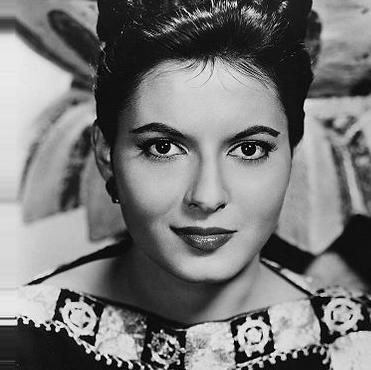
Age: 19